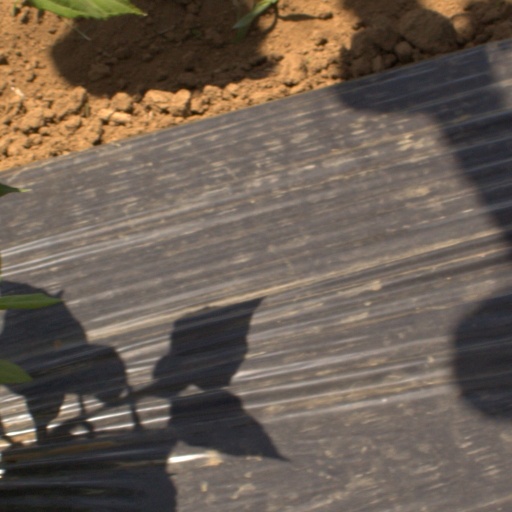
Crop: Jerusalem artichoke